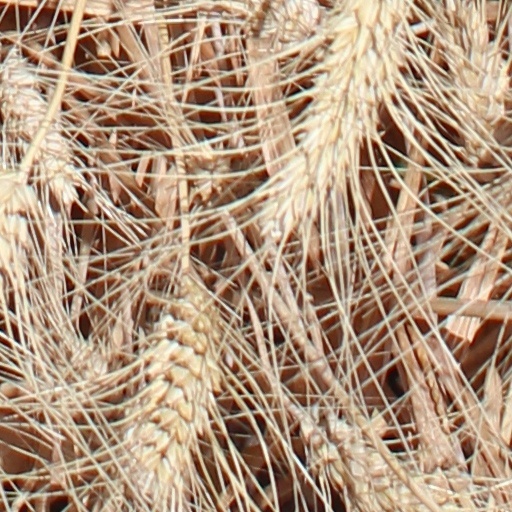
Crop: wheat